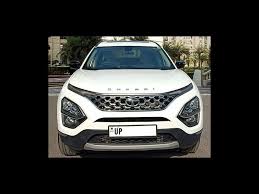
Label: noambulance